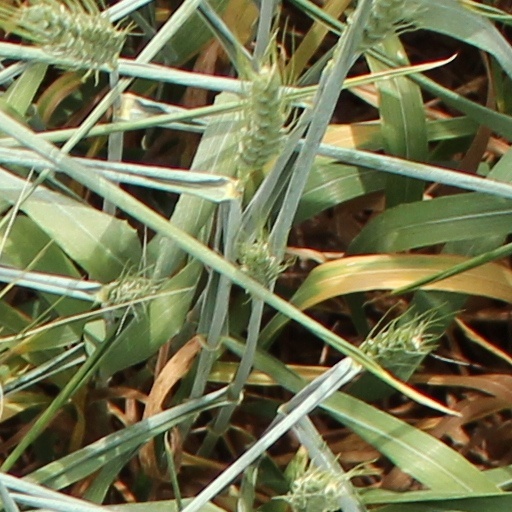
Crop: wheat